Hawaiian Division

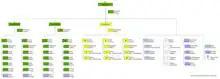
Square Division example: 1940 US Infantry Division. On the far left can be seen two Brigades of two Regiments each

The division retained the square division TO&E until 1941, when it was reorganized under a triangular division TO&E, and part of its former organization became the core of the new 24th Infantry Division and 25th Infantry Division.